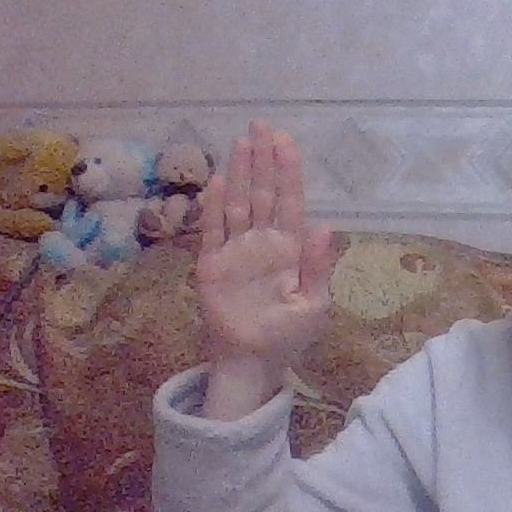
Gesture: stop